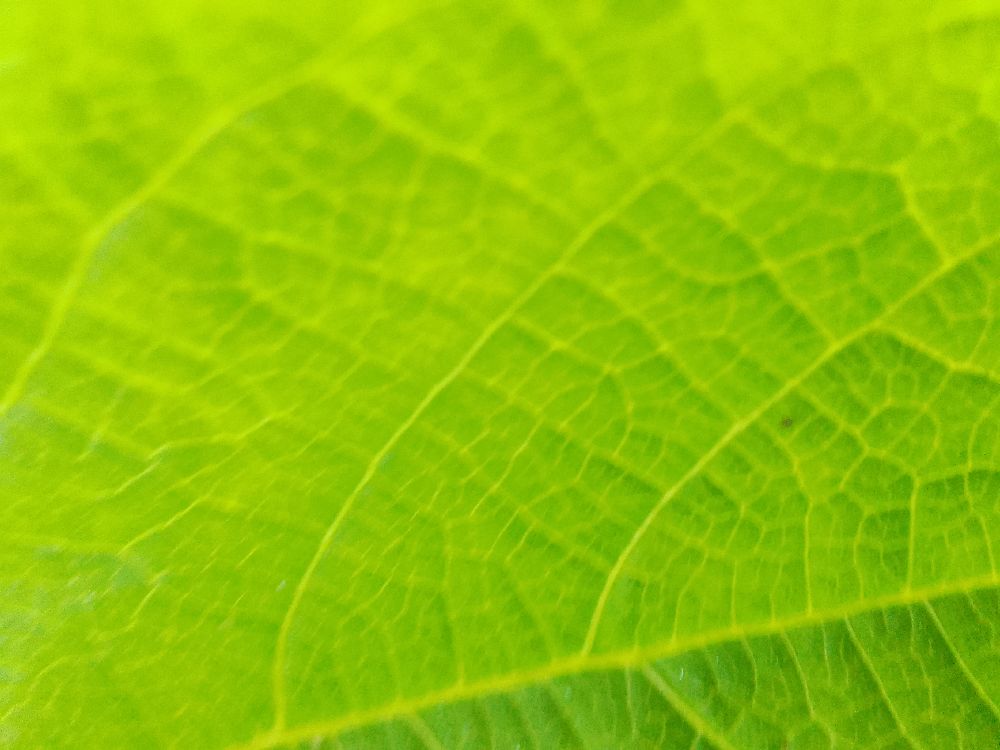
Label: healthy